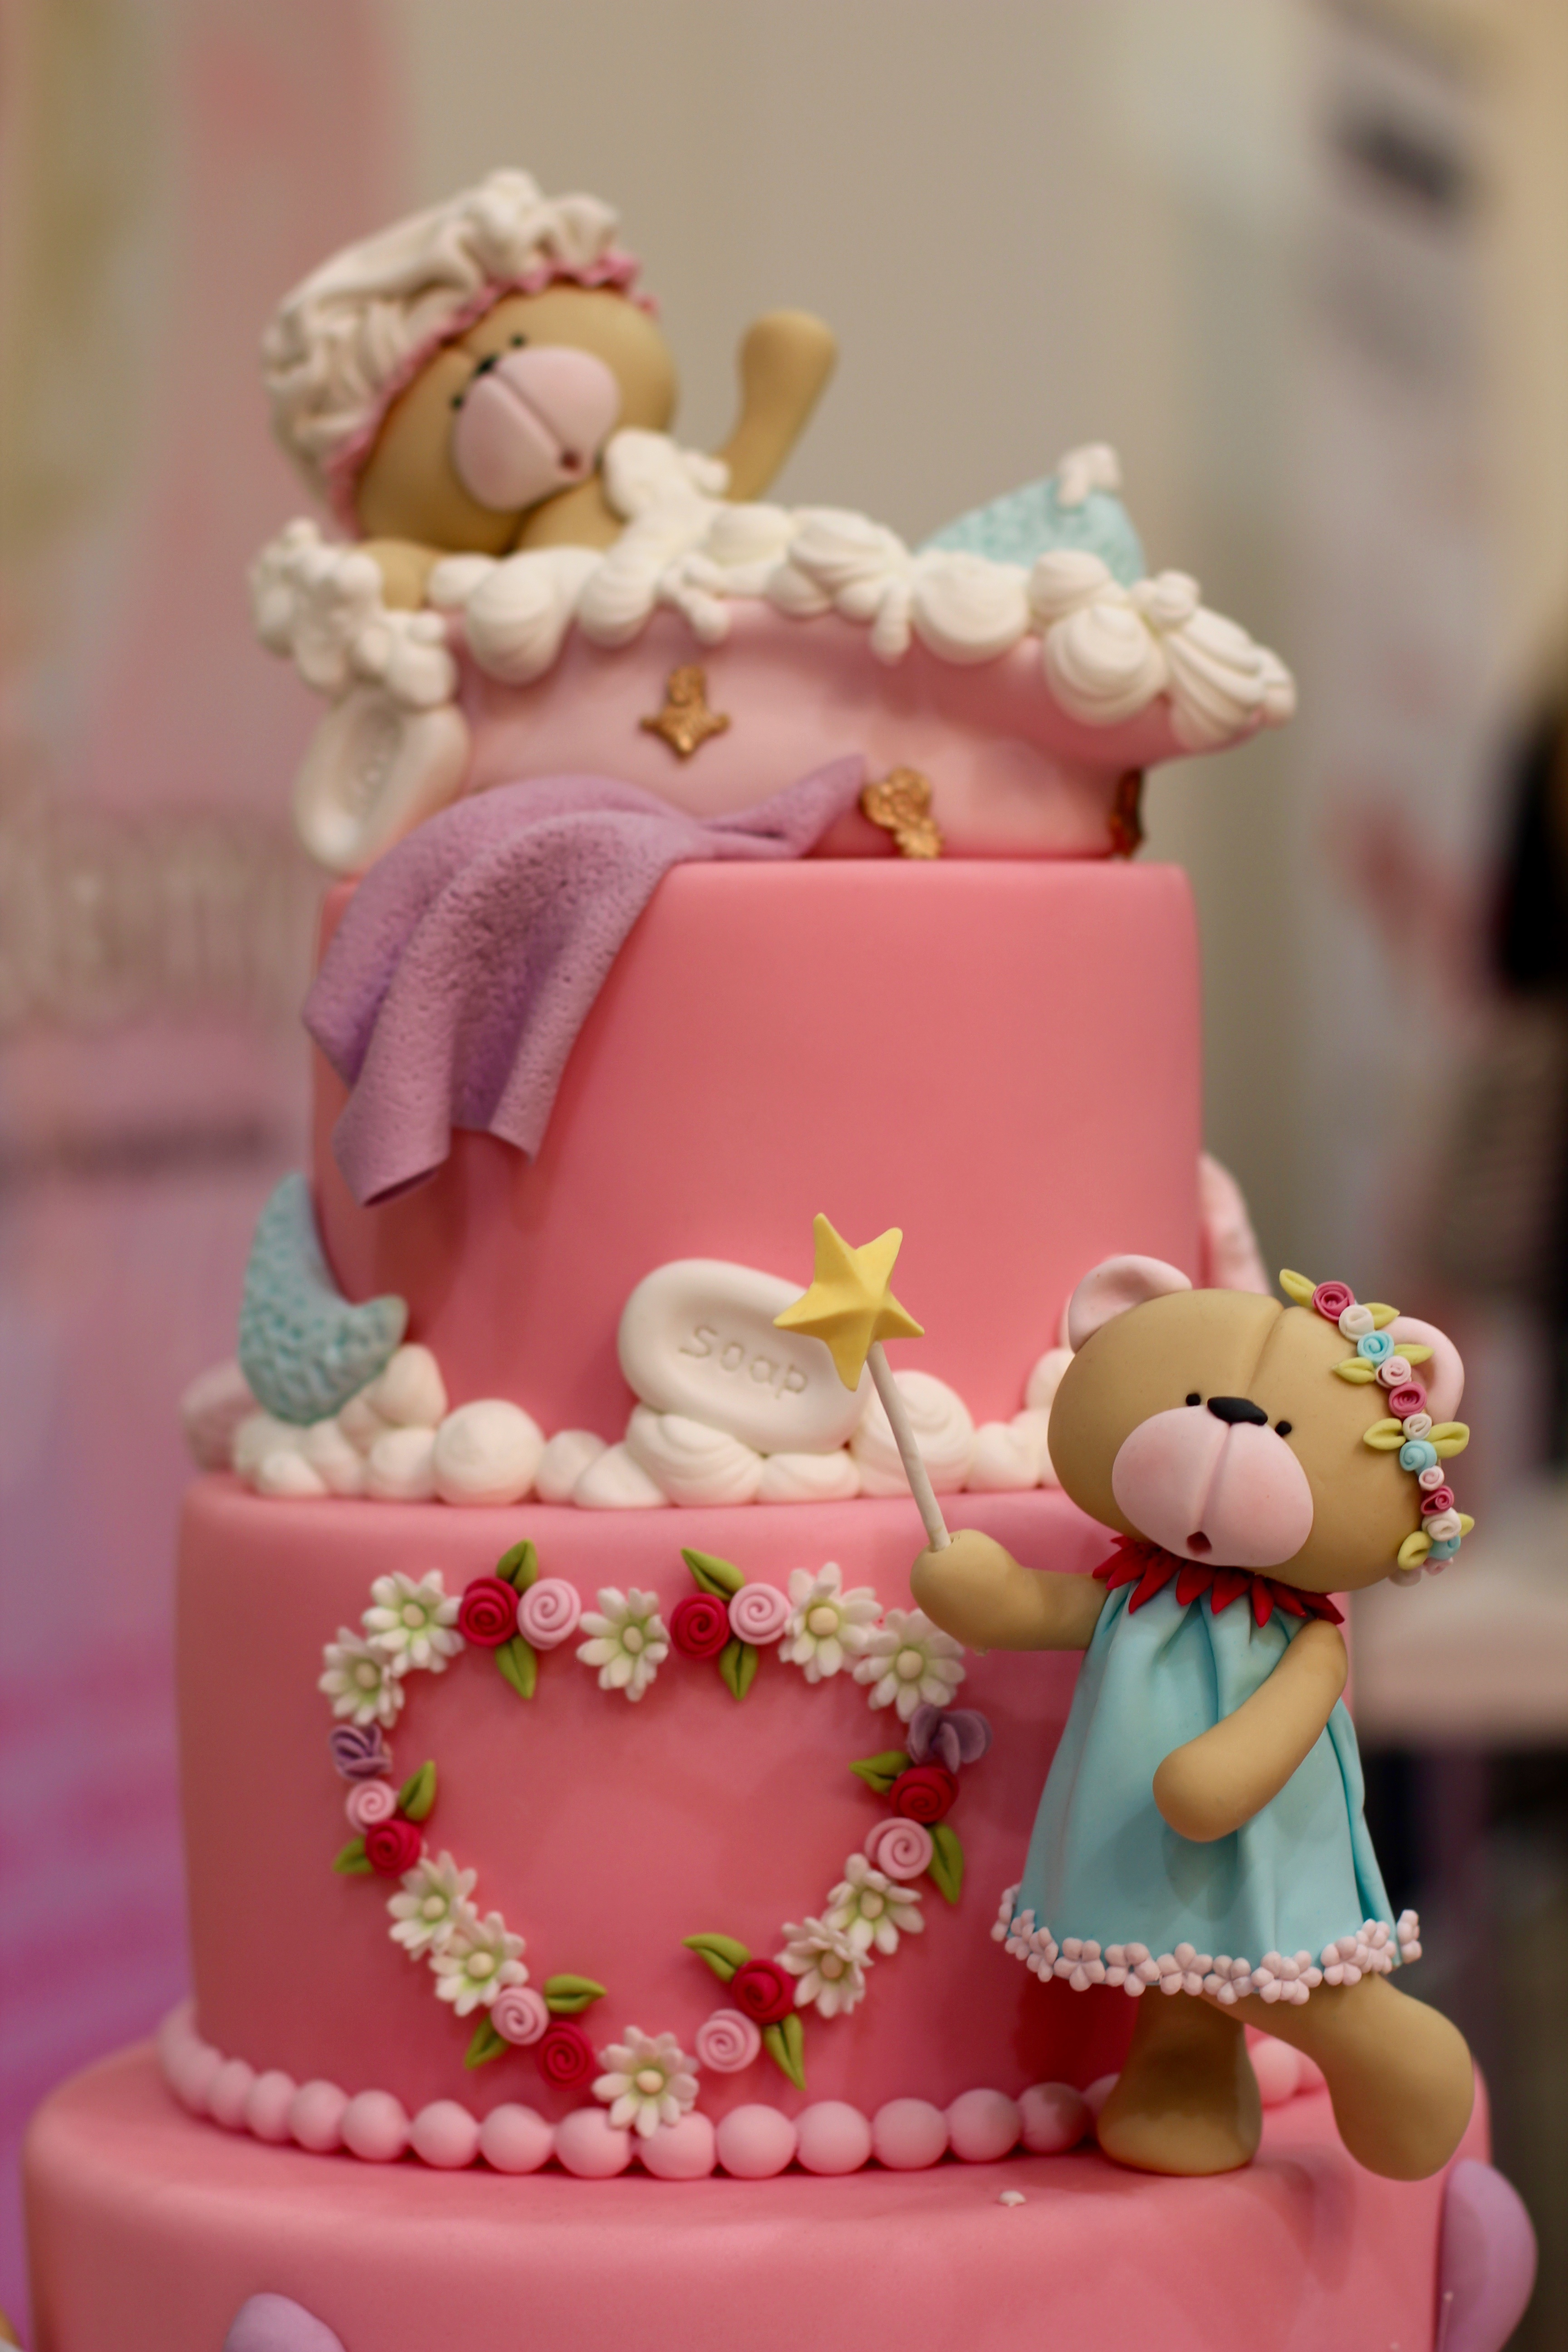
flower, celebration, decoration, food, pink, dessert, eat, cuisine, cake, birthday cake, icing, fondant, birthday, sweetness, marzipan, wedding cake, children's birthday, torte, sugar paste, buttercream, cake decorating